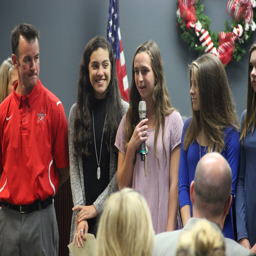
person is recognized alongside the girls cross country team at a meeting on monday .